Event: Nepal Earthquake
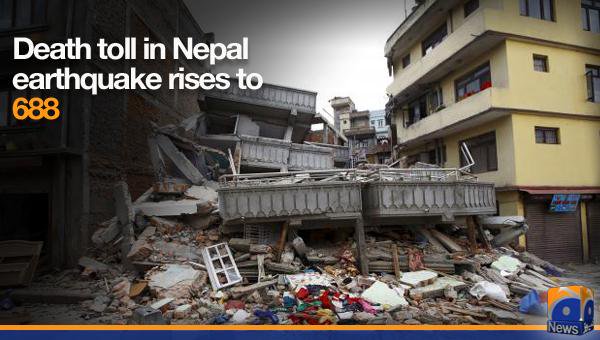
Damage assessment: no_damage